Fontana, California

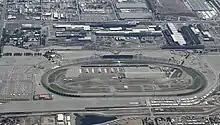
View of the Auto Club Speedway just outside Fontana (2021)

Auto Club Speedway, was a racetrack that played host to the NASCAR Cup Series and Xfinity Series, along with former IndyCar Series events. It is located in an unincorporated area just outside of Fontana. It is built on the former site of the Kaiser Steel mill. The large smelting furnaces of the mill were sold to China, and the rest remains a working steel mill operated by California Steel Industries, which is owned by the Japanese company JFE Steel Corporation. The track is currently transforming from a 2-mile oval into a 0.5 mile long short track that is similar in style to the Bristol Motor Speedway. In 2023 due to the COVID-19 pandemic forced demolition to be pushed back a year.